Describe the emotion expressed in this image:  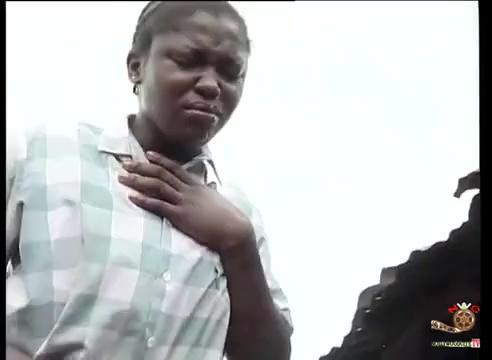
This person displays Pain, valence and arousal with low intensity.